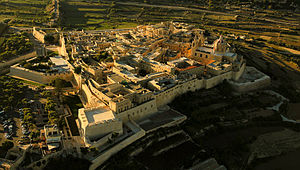
Mdina
Mdina er en lille by på Malta og øens tidligere hovedstad. Den ligger midt på hovedøen og er omgivet af et fæstningsværk fra middelalderen. Puniske fund fra udgravninger under befæstninger antyder, at området havde betydning for Maltas fønikiske bosættere. Mdina har tilnavnet "Den stille by", og de knap 300 indbyggere bor fortsat inden for bymuren. Byen er knyttet til den nært beliggende by Rabat, der med 11.000 indbyggere er blevet den store af de to, skønt dens navn faktisk betyder "forstad".